Bart Lemmen

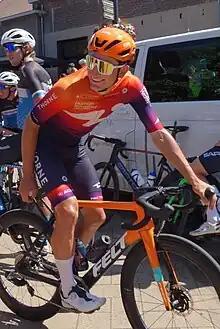
Bart Lemmen in 2023

Bart Lemmen (born 14 October 1995) is a Dutch racing cyclist, who currently rides for UCI WorldTeam .